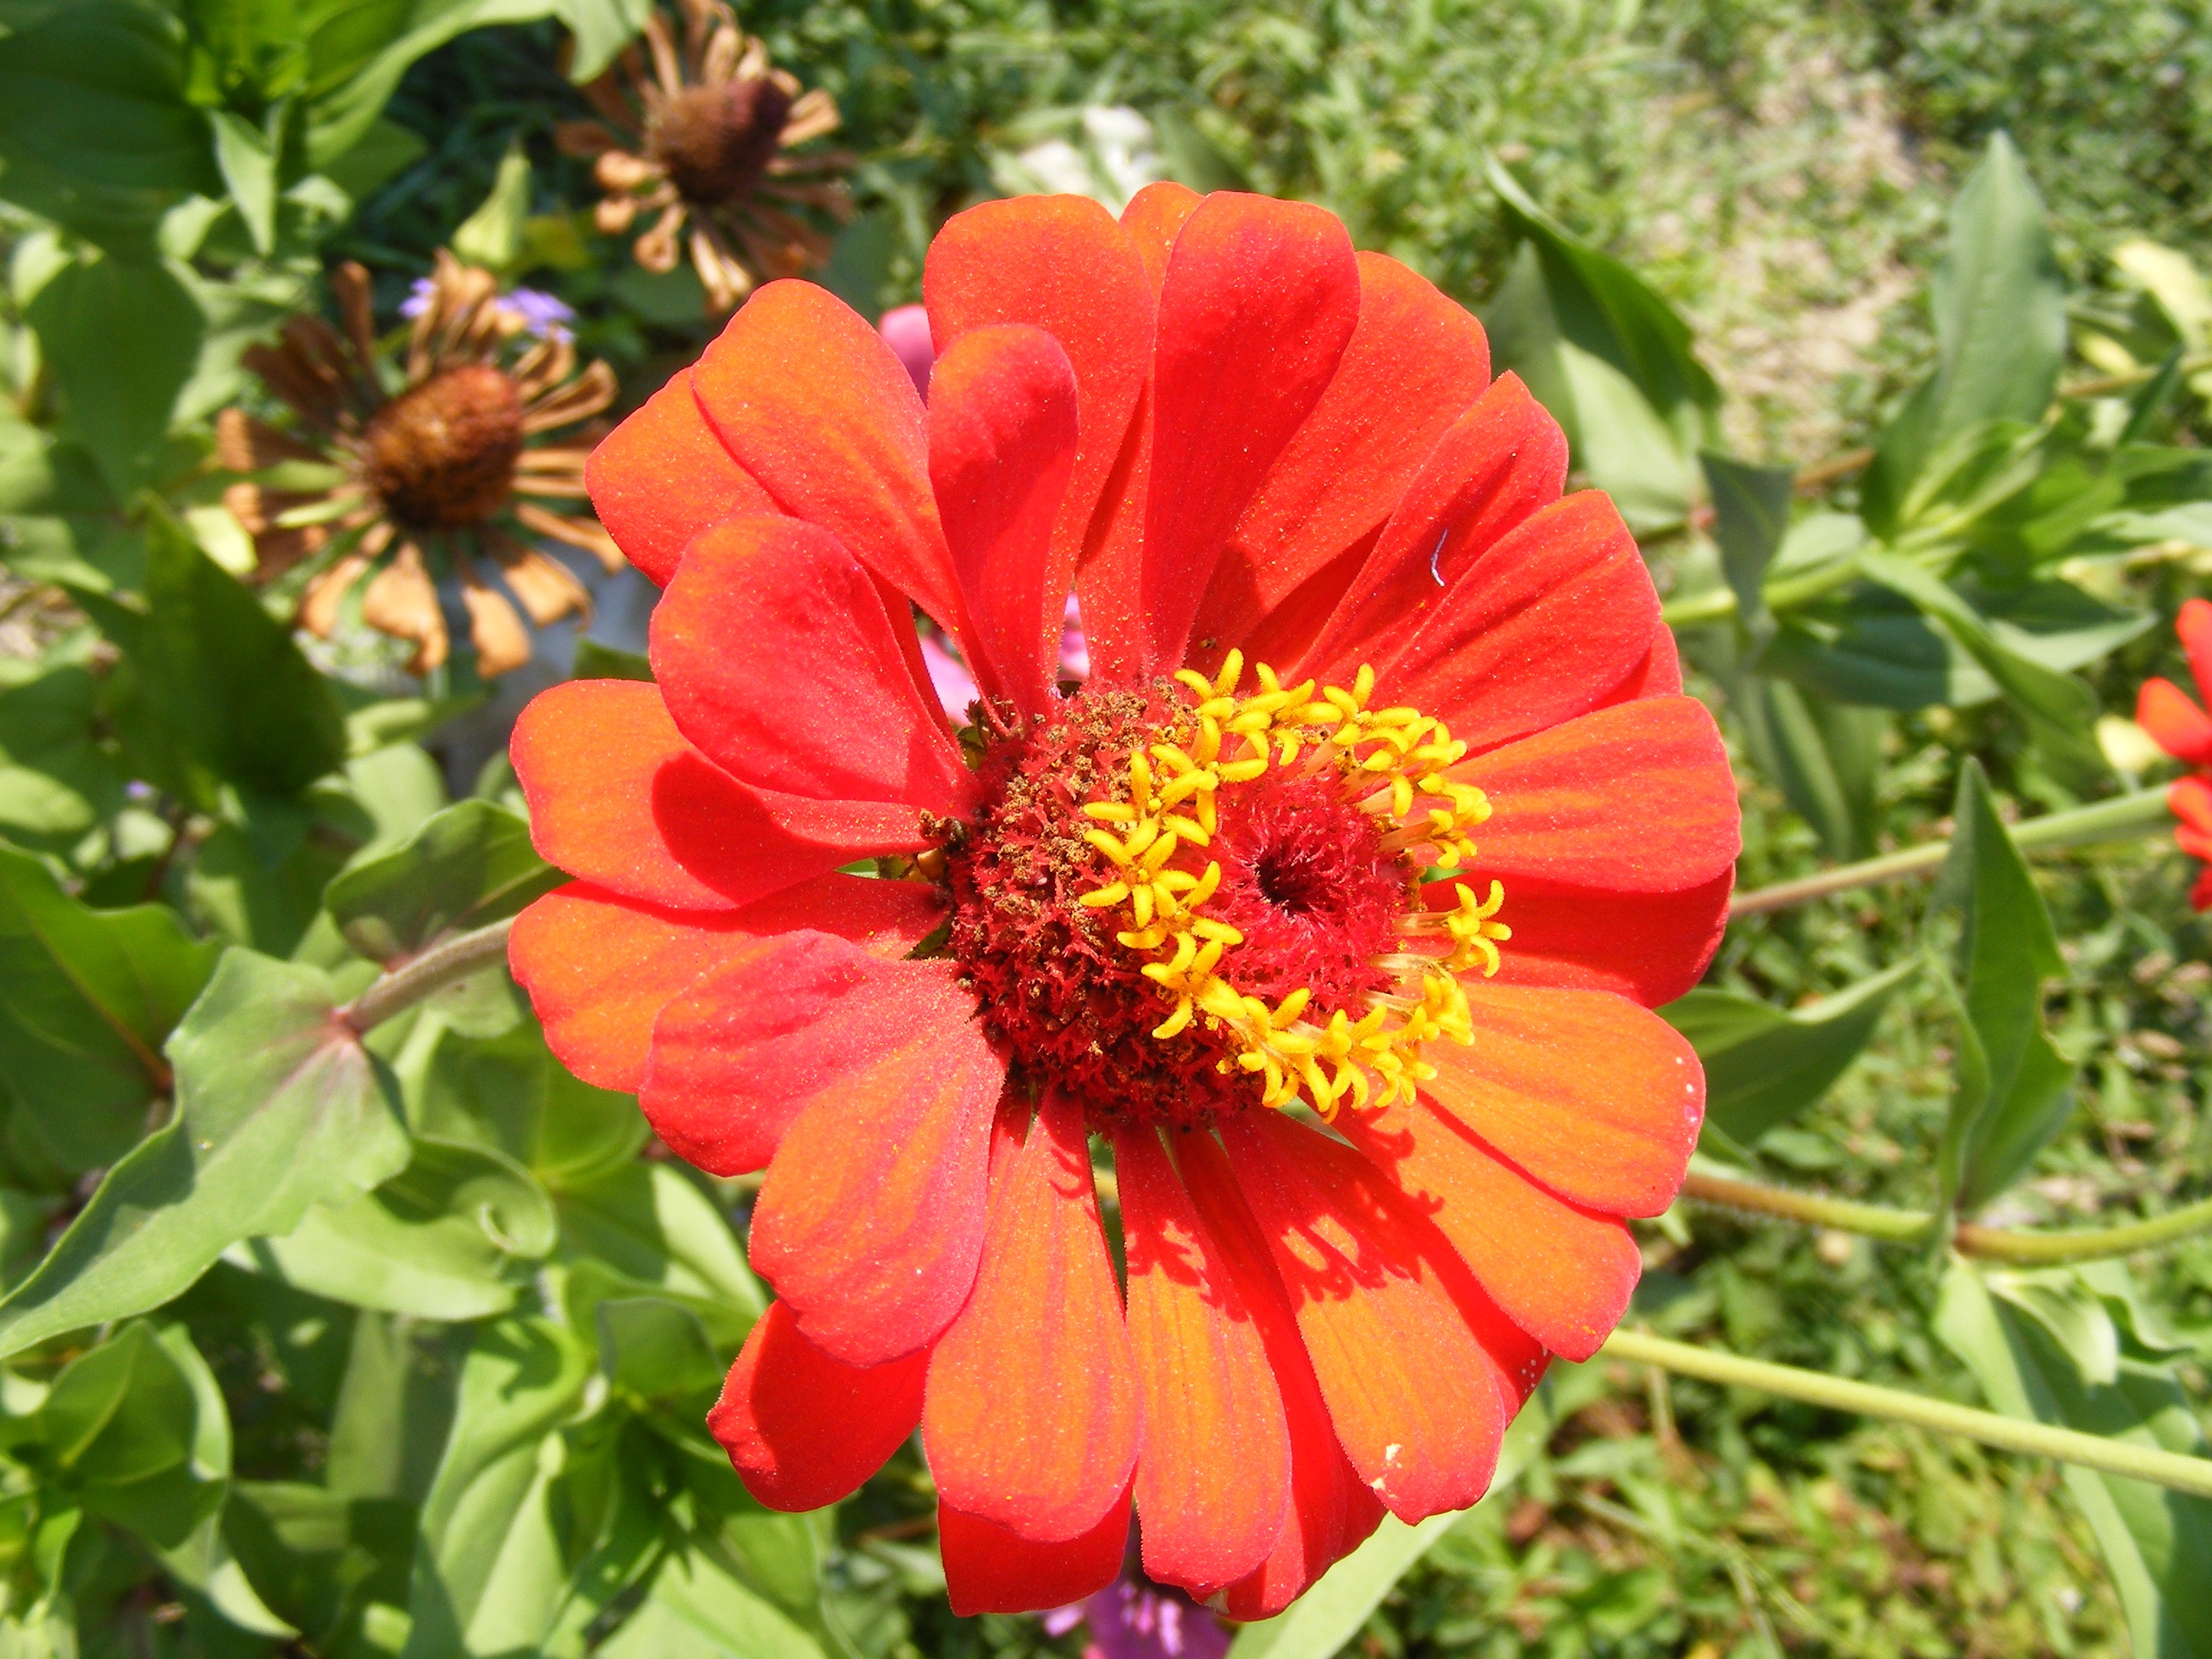
plant, sun, flower, petal, summer, red, botany, garden, flora, plants, wildflower, flowers, fucsia, through, flowering plant, daisy family, annual plant, land plant, garden cosmos